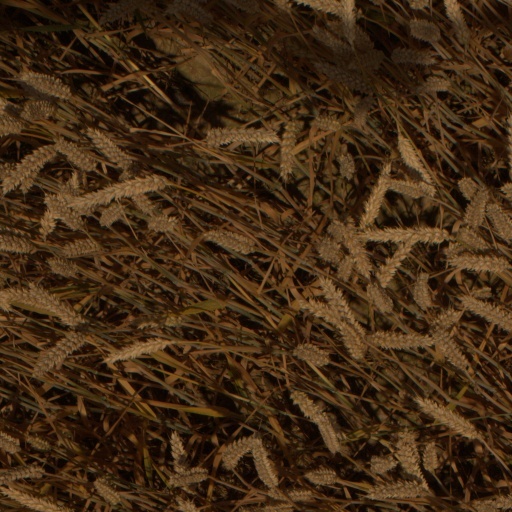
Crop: wheat